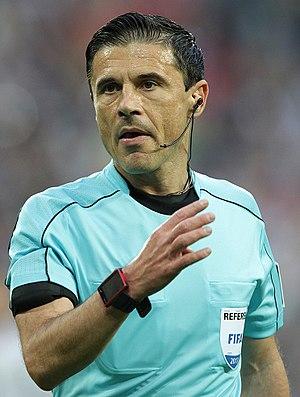
Милорад Мажић ou Milorad Mažić, né le 23 mars 1973 à Vrbas, est un arbitre serbe de football, qui officie internationalement entre 2009 et 2019.